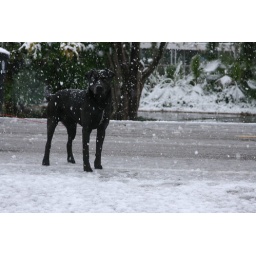
black dog out enjoying the snow in houston tx.